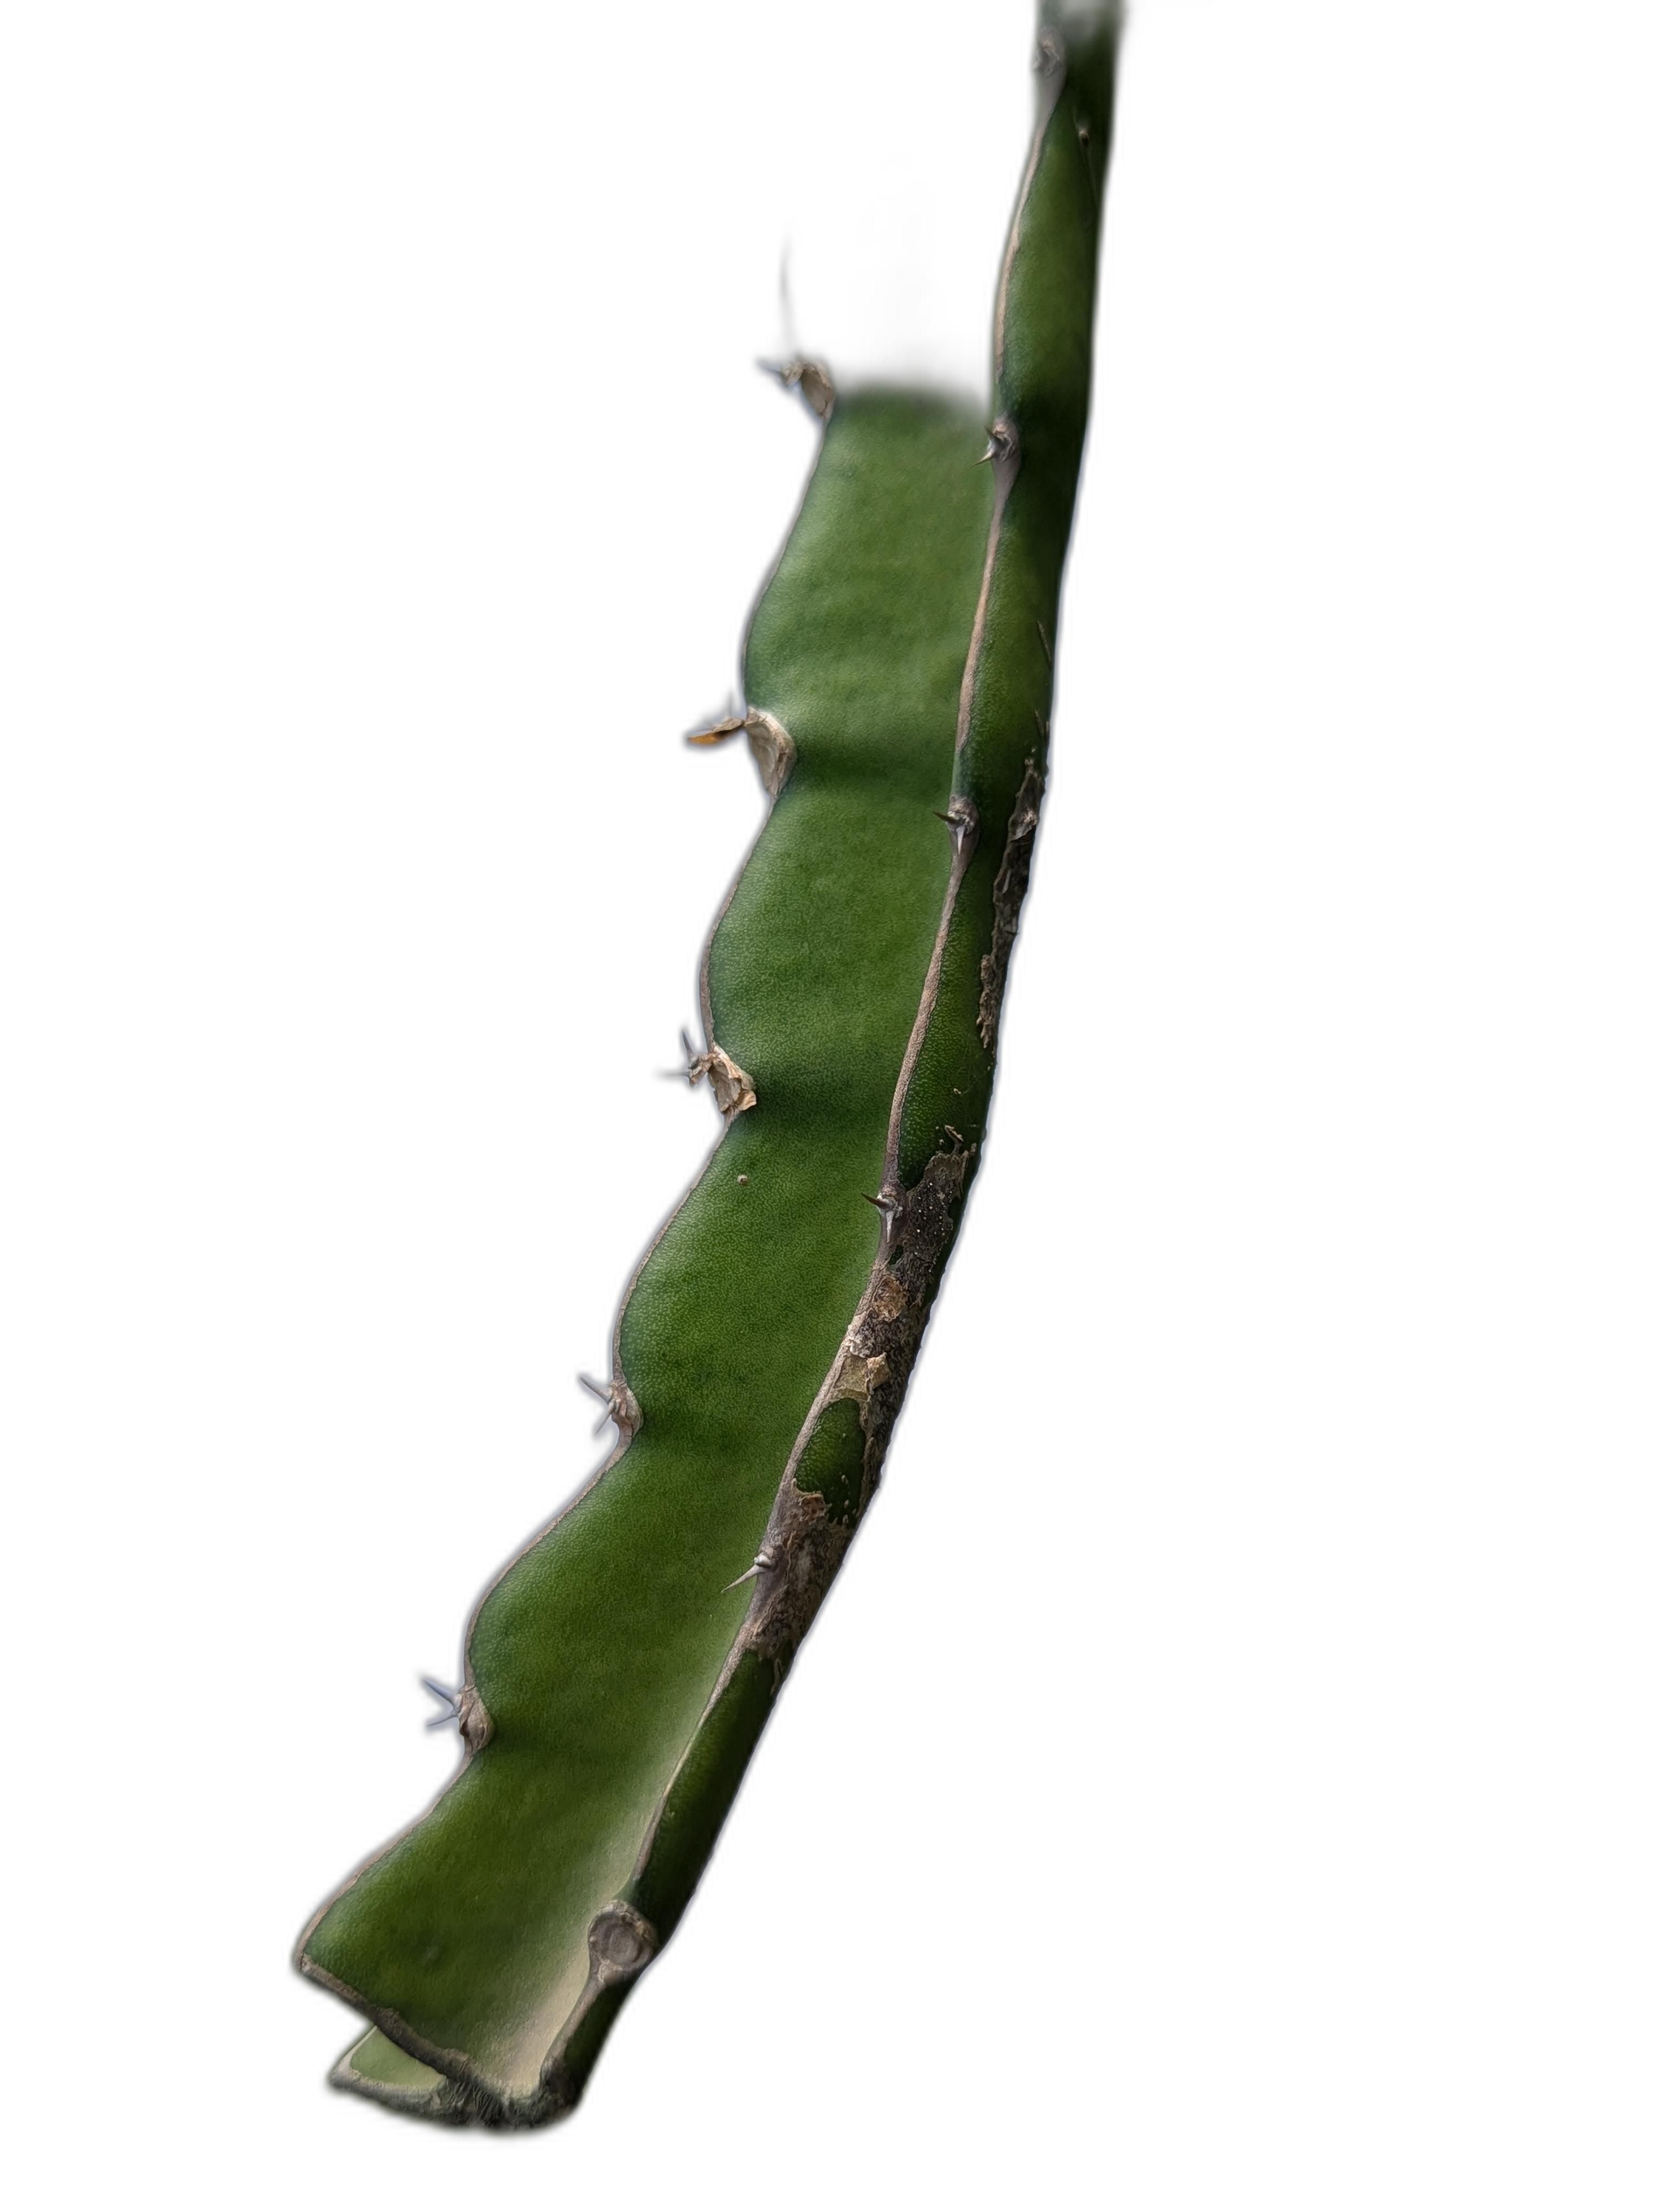
Label: Bad leaf